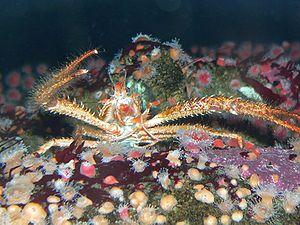
Munida est un genre de crustacés décapodes.
Munida quadrispina est une espèce de crustacés décapodes.